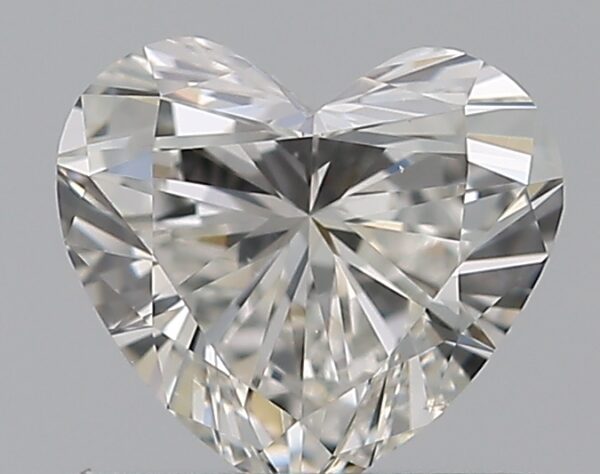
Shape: heart
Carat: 0.51
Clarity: VS2
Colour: G
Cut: EX
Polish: EX
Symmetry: VG
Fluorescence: N
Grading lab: GIA
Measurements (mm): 5.07 x 5.59 x 3.09